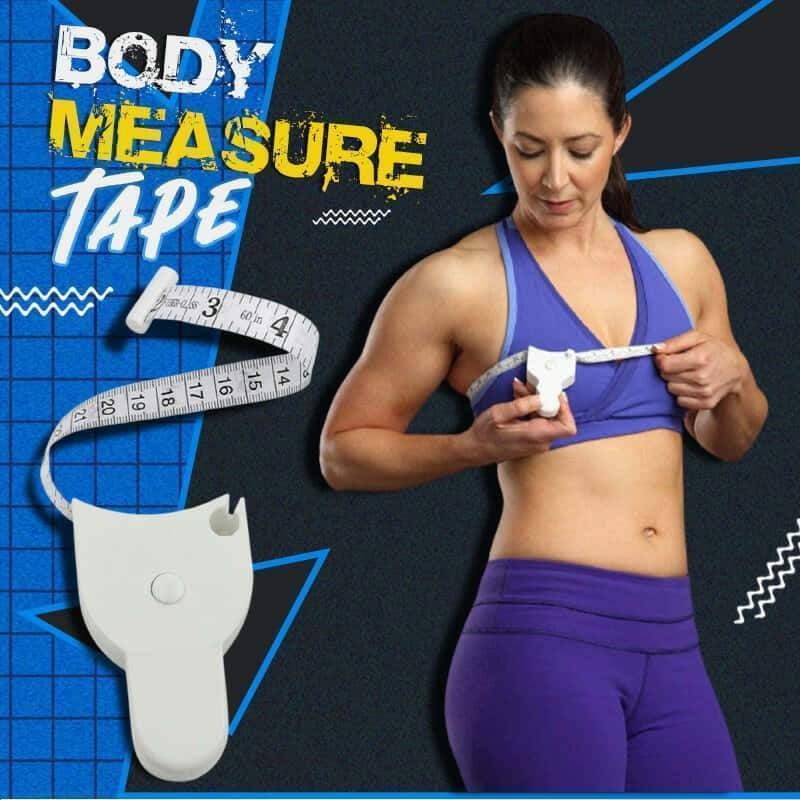
Measuria™ Automatisches Teleskop-Bandmaß (1+1 GRATIS)
Fällt es Ihnen immer noch schwer, Ihre Körperform beim Sport oder während einer Diät zu messen? Dann haben wir das perfekte Werkzeug für Sie. Dieses Measuria™ kann jeden Teil deines Körpers einfach und genau messen, indem du den automatischen Kartenschlitz und eine Tastenrückgabe benutzt. Mit diesem Körpermaßband kannst du deine Körperform kontrollieren und aufzeichnen, während du trainierst oder eine Diät machst. Mit dem Measuria™ können Sie mühelos jeden Körperteil messen und den Messbereich schnell arretieren. Es ist sehr einfach mit einer Hand zu bedienen und bietet eine ausgezeichnete Genauigkeit. Vorteile von Measuria™ ✔ Messen Sie ganz einfach jeden Körperteil: Nehmen Sie alle Ihre Körpermaße einfach und genau ohne Hilfe! Geeignet für die Messung jedes Körperteils wie Arm, Oberschenkel, Wade, Brust, Taille, Hüfte und mehr. ✔ Selbstspannende Funktion: Sie müssen sich nicht die Mühe machen, andere Personen um Hilfe zu bitten, um Körperteile zu messen. Mit der selbstspannenden Funktion können Sie sogar runde Objekte mit nur einer Hand messen. ✔ Hochwertige Materialien: Hergestellt aus hochwertigem ABS und Glasfaser, so dass dieses Werkzeug stark, bequem zu greifen und langlebig ist. ✔ Dual Metric: Hat 2 Seiten für verschiedene Metriken: cm und Zoll. Sie müssen nicht mehr hart arbeiten, um zu berechnen, wenn Sie von einer Messung metrisch zu einem anderen ändern möchten. ✔ Tragbar: Das Measuria™ hat eine ideale Größe, die leicht in Ihrer Handtasche oder Tasche für schnelle und einfache Messungen überall zu speichern ist. Spezifikationen Material: ABS + Glasfaser Farbe: Schwarz | Weiß Gewicht: 50 g Länge des Maßbandes: 150 cm 100% ZUFRIEDENHEITSGARANTIE Wir stehen zu 100% hinter unserem Produkt. Deshalb bieten wir eine Geld-zurück-Garantie. Wir bieten dem Kunden die Möglichkeit, das Produkt 14 Tage nach Erhalt zurückzugeben Wir legen großen Wert auf einen einwandfreien Kundenservice, der 24/7 für alle Fragen und / oder Reklamationen zur Verfügung steht
Brand: Vintaro.de
Category: Health & Beauty > Health Care > Biometric Monitors > Body Fat Analyzers